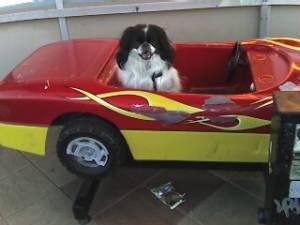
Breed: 249-n000106-Japanese_spaniel